Bamako

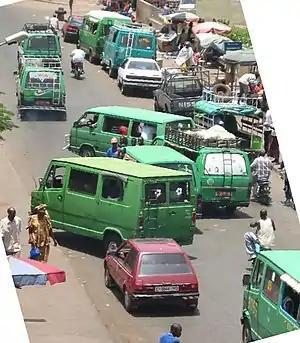
This is a sotrama stand. The sotrama (taxi van) is what is used as public transportation, many being owned independently.

Bamako has experienced staggering population growth. In 1884, it had only 2,500 inhabitants, 8,000 in 1908, 37,000 in 1945, and 100,000 in 1960. Today, the population is over 42 times what it was in 1960, with a population of 4,227,569 recorded at the 2022 census, and continues to attract a rural population in search of work. This uncontrolled growth has caused significant difficulties in terms of traffic, sanitation (including access to safe water), and pollution. Bamako hosts a diverse population composed of different ethnic groups in Mali and from neighboring countries.